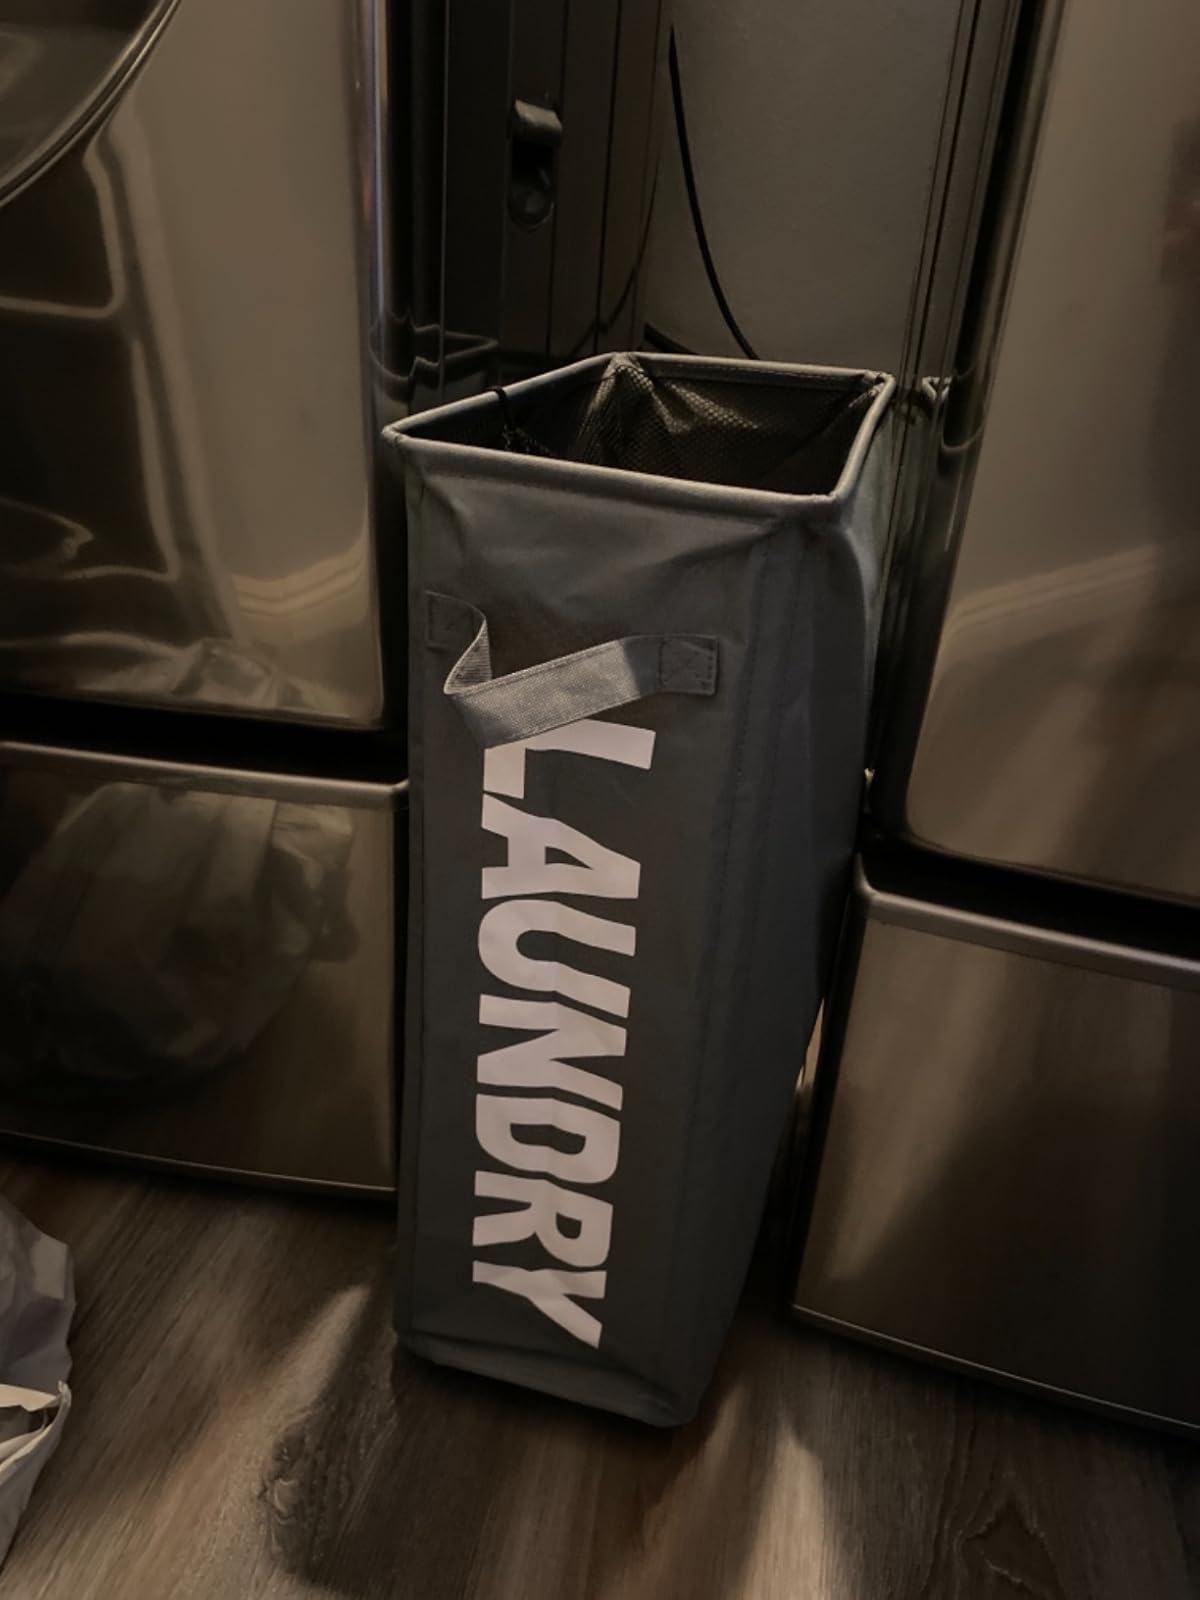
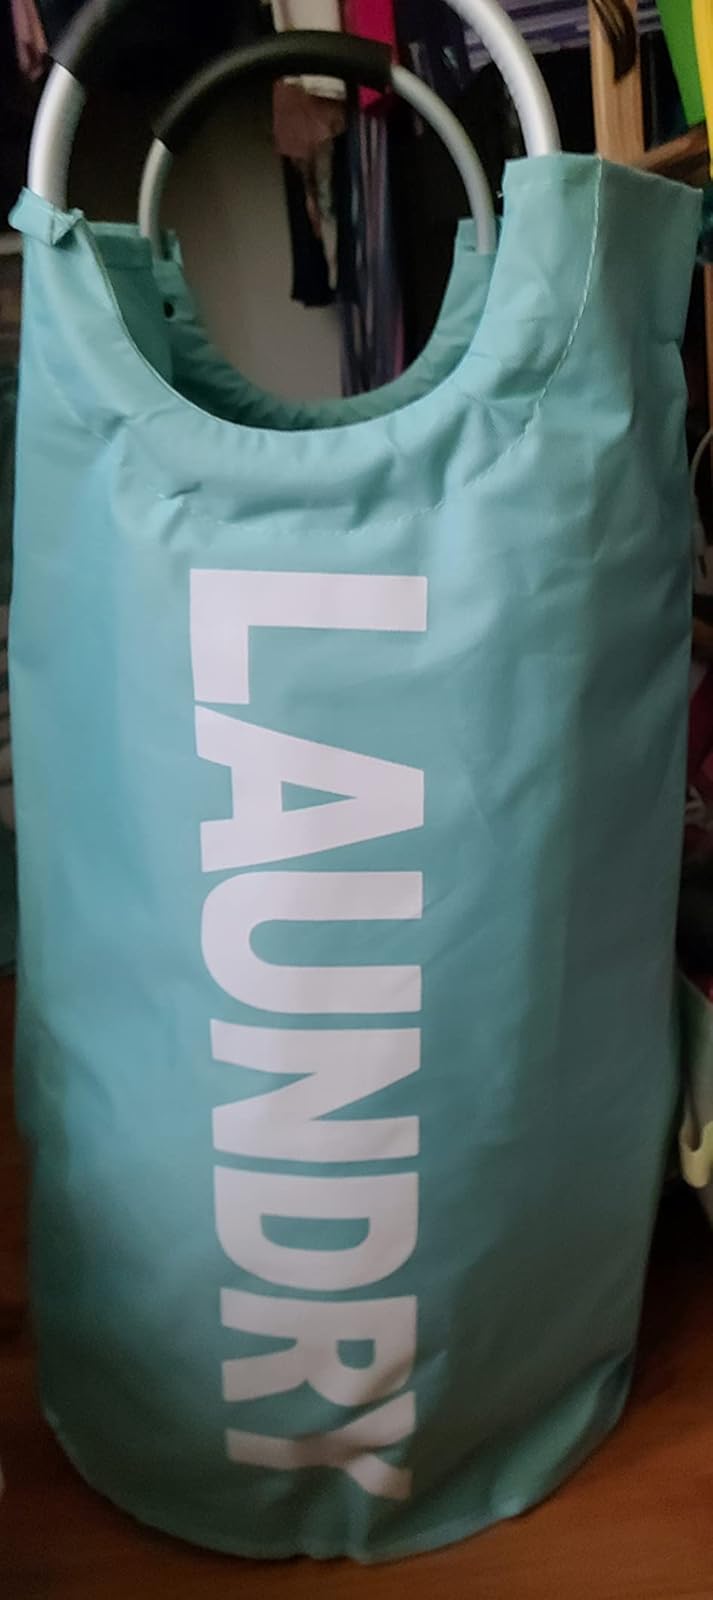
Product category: items_hamper
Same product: no